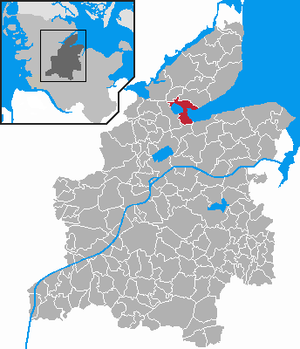
Eckernförde est une ville de l'arrondissement de Rendsburg-Eckernförde, dans l’État fédéral du Schleswig-Holstein, Allemagne.